Muskrat Lake

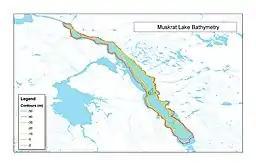
Map of Depths in Muskrat Lake Provided by the Muskrat Watershed Council

Muskrat Lake is located in the Whitewater Region of Renfrew County, in Ontario, Canada. It is approximately in length, an average of deep but at its deepest point, and covers an area of . It is rumored to be home to a legendary lake monster that locals fondly refer to as “Mussie”. The lake currently has over 300 lakefront properties and two privately owned campgrounds surrounding its shores. The town of Cobden is the largest settlement on the lake, with a population slightly over 1,000 people.